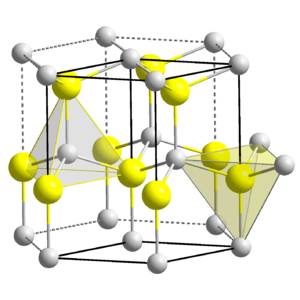
Berylliumoxid
Enhedscelle, bold-og-pind-model af berylliumoxid
Berylliumoxid, også kendt som beryllia, er en uorganisk forbindelse med den kemiske formel BeO. Dette farveløse, faste stof er en bemærkelsesværdig elektrisk isolator med en højere termisk ledningsevne end noget andet ikke-metal med undtagelse af diamant, og som ligefrem er bedre end de fleste metaller. Som et amorft faststof er berylliumoxid hvidt. Dets høje smeltepunkt har ført til dets brug som ildfast materiale. Det forekommer i naturen som mineralet bromellit. Historisk er berylliumoxid blevet kaldt glucina eller gluciniumoxid.